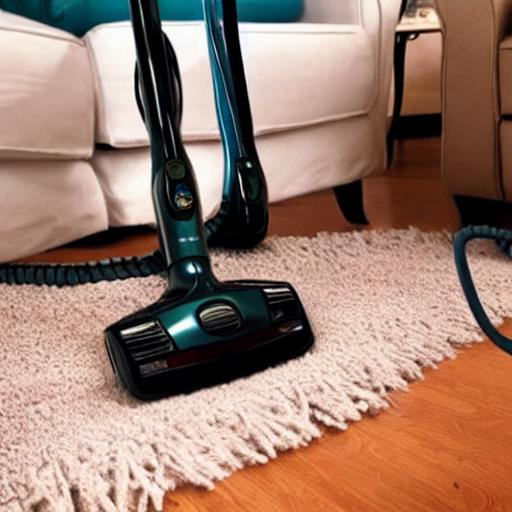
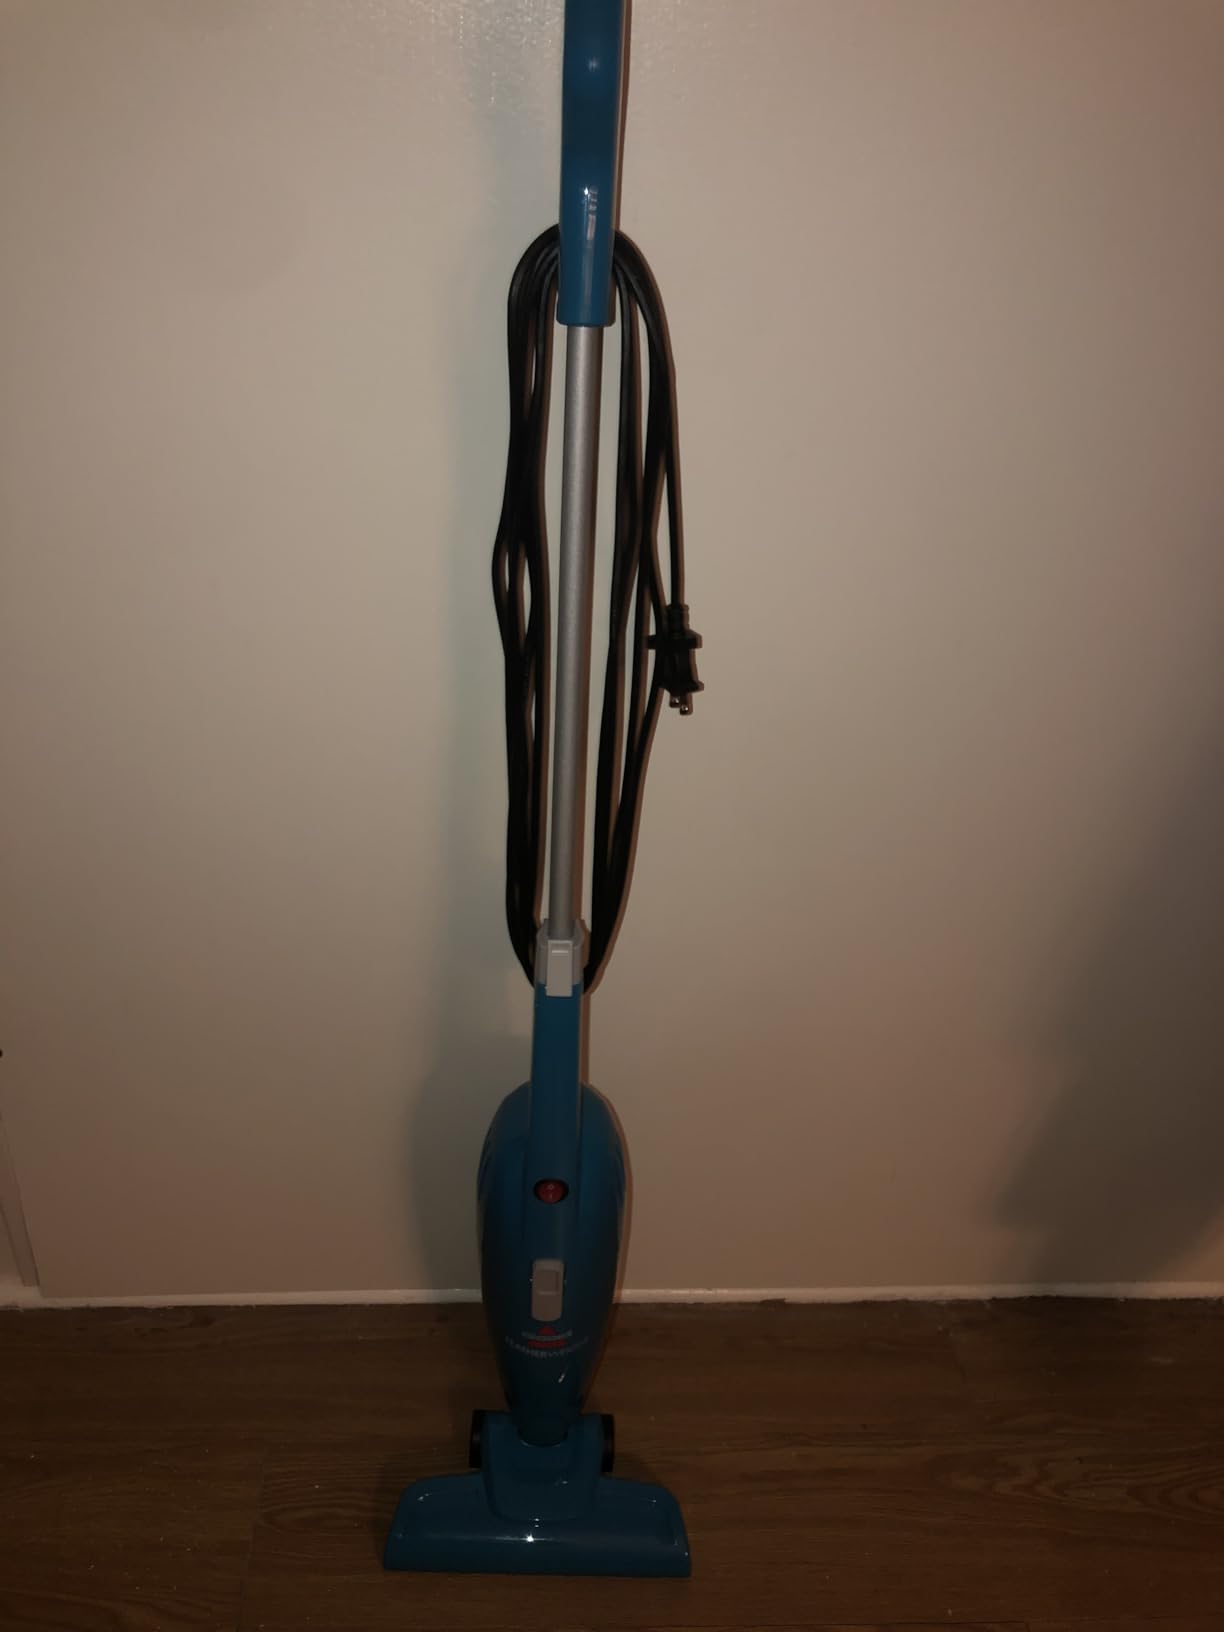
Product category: items_vacuum
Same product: no